List of people arrested in the News International phone-hacking scandal

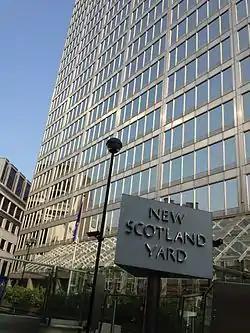
Renewed Investigations by Scotland Yard in 2011 led to dozens of arrests for activities related to the phone hacking scandal.

This list of persons arrested in phone-hacking scandal is a chronological listing of individuals arrested in conjunction with the illegal acquisition of confidential information by employees and other agents of news media companies referred to as the "phone hacking scandal." Dates indicate approximately when each arrest was made. The police investigation ("Operation") under which each arrest was made is shown in parentheses.